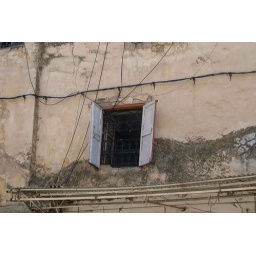
The majority of the windows have bars or some type of screen over them.